Souvlaki

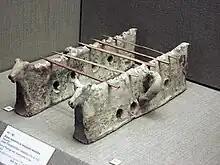
Pair of firedogs with slots for holding skewers, 17th century BC, Akrotiri

In Greek culture, the practice of cooking food on spits or skewers dates to the Bronze Age. Excavations in Santorini, Greece, unearthed sets of stone cooking supports used by the natives of the island before the Thera eruption of the 17th century BC; souvlaki was "a popular delicacy in Santorini back in 2000 BC". In the stone cooking supports, there are pairs of indentations that were likely used for holding skewers and the line of holes in the base allowed the coals to be supplied with air.